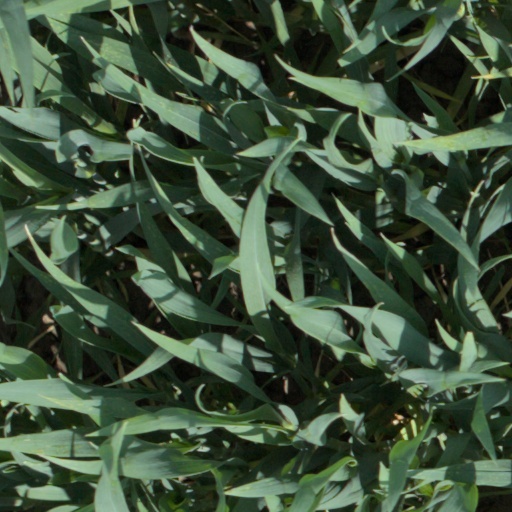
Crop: wheat